Joaquim Silva e Luna

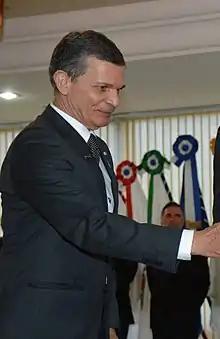
Silva e Luna in 2015

Joaquim Silva e Luna (born 10 December 1949, in Barreiros, Pernambuco), is a Brazilian politician and former Brazilian Army general who served as Minister of Defence from February 2018 until January 2019.